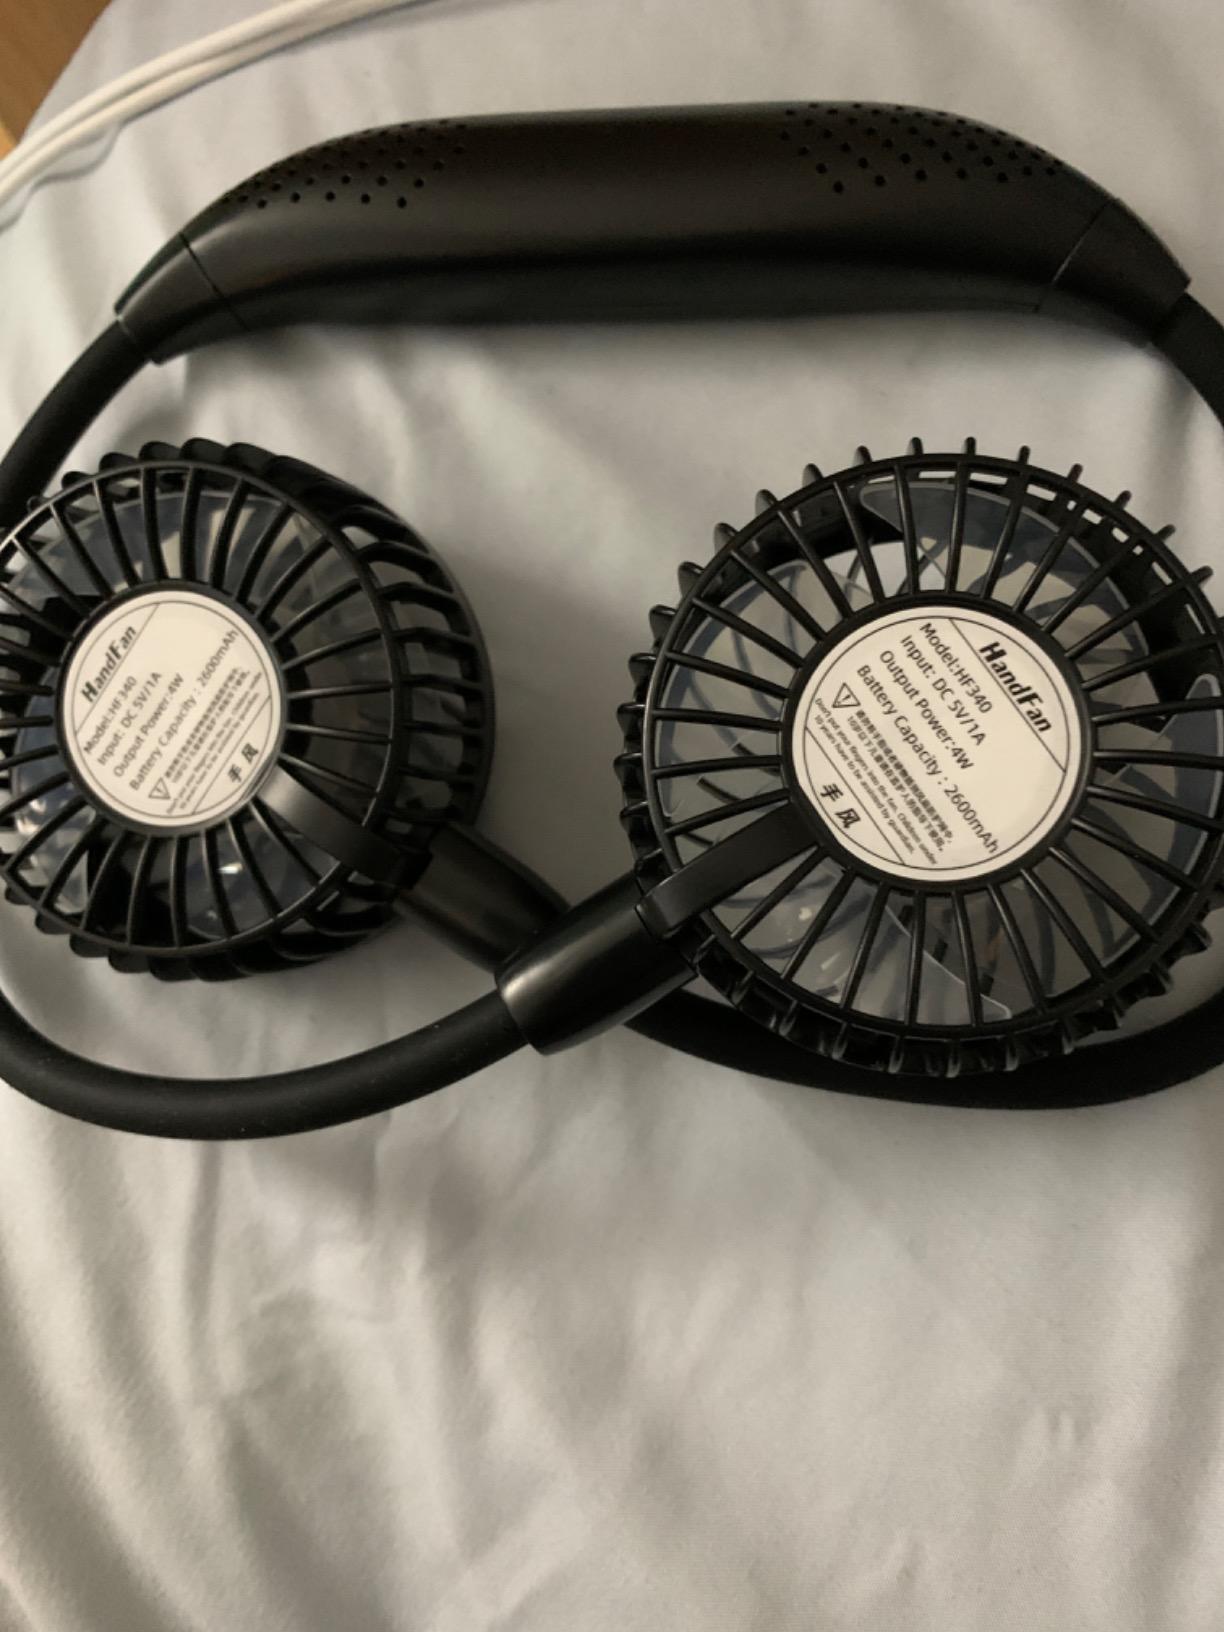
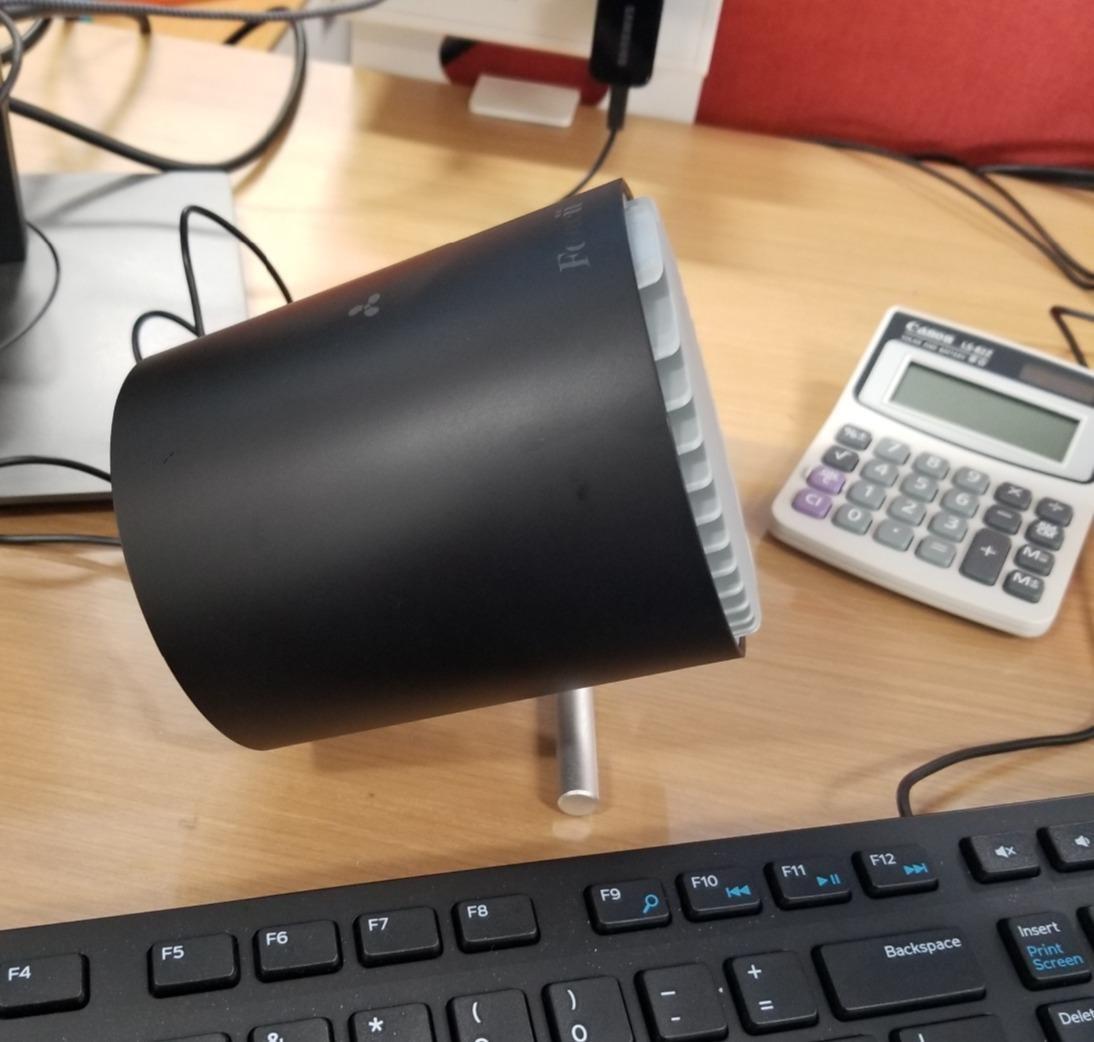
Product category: fan
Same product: no